No. 1 Scottish Gympie Mine and Battery

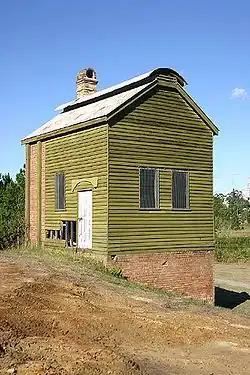
Retort house, where gold and mercury were separated, 2006

No. 1 Scottish Gympie Mine and Battery is a heritage-listed mine at Old Brisbane Road, Monkland, Gympie Region, Queensland, Australia. It was built from to . It was added to the Queensland Heritage Register on 21 October 1992.